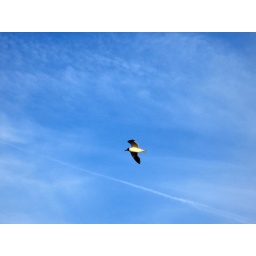
Soaring high in the sky over atlantic ocean